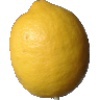
Label: Lemon 1